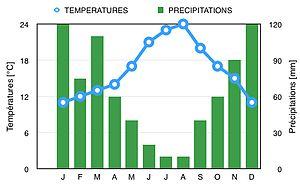
Exemple de diagramme ombrothermique pour un lieu sous l'influence du climat méditerranéen
La région méditerranéenne est une phytorégion, définie par Armen Takhtajan dans son ouvrage Floristicheskie oblasti Zemli, en 1986. Elle englobe les aires littorales du bassin méditerranéen. Elle appartient au royaume holarctique ou boréal et au sous-royaume du Tethyan.